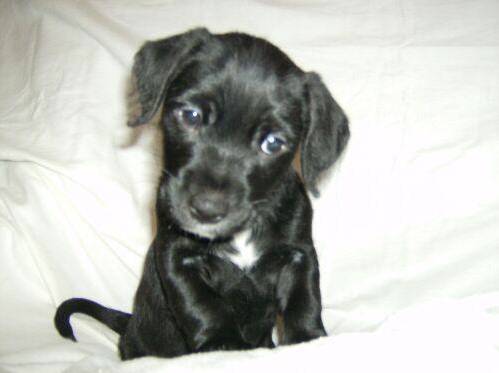
Label: dog